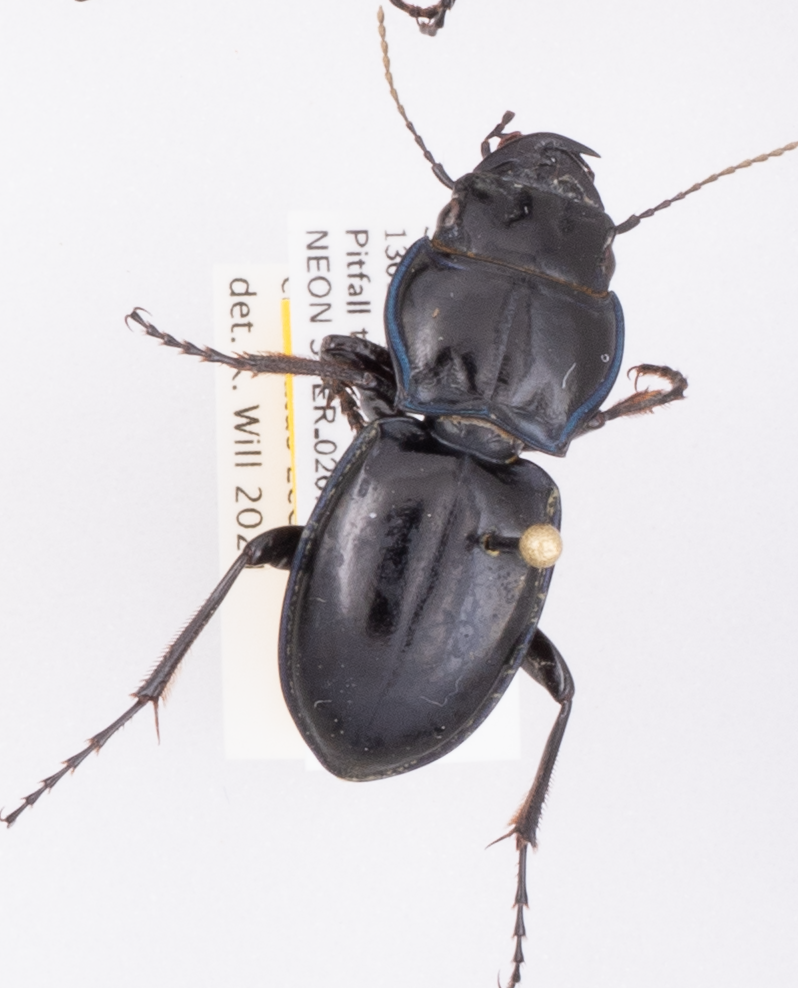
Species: Pasimachus elongatus
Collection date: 2020-07-15
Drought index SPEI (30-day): -1.93
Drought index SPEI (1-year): -1.22
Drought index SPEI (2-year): -0.24